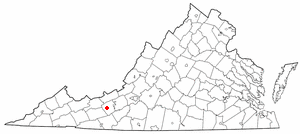
La ville américaine de Pulaski est le siège du comté de Pulaski, dans l’État de Virginie. Lors du recensement de 2010, sa population s’élevait à 9 086 habitants.